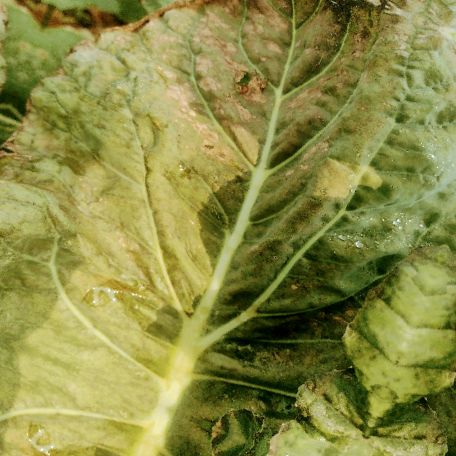
Label: Downy Mildew